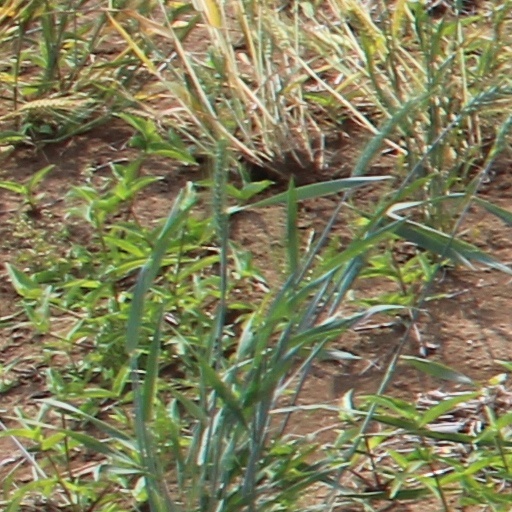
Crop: wheat